Siege of Figueras (1811)

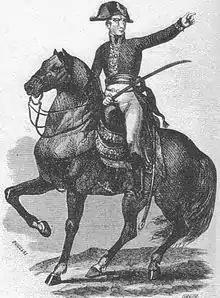
Baron de Eroles

Before d'Hilliers could reimpose the blockade, Eroles left the fortress with several hundred soldiers. This left Martínez to defend Sant Ferran with 3,000 miquelets, one battalion of the "Ultonia" Infantry Regiment, and two battalions each of the "Antequera" and "Voluntarios de Valencia" Infantry Regiments. There were about 1,500 Spanish regulars altogether. The remainder of Plauzonne's division arrived in May. MacDonald brought some troops from Barcelona and took over command from d'Hilliers. By the end of May over 15,000 Imperial French troops were assembled before Figueres. MacDonald began to construct an extensive system of siege works designed to keep the garrison inside and any potential relieving force outside.